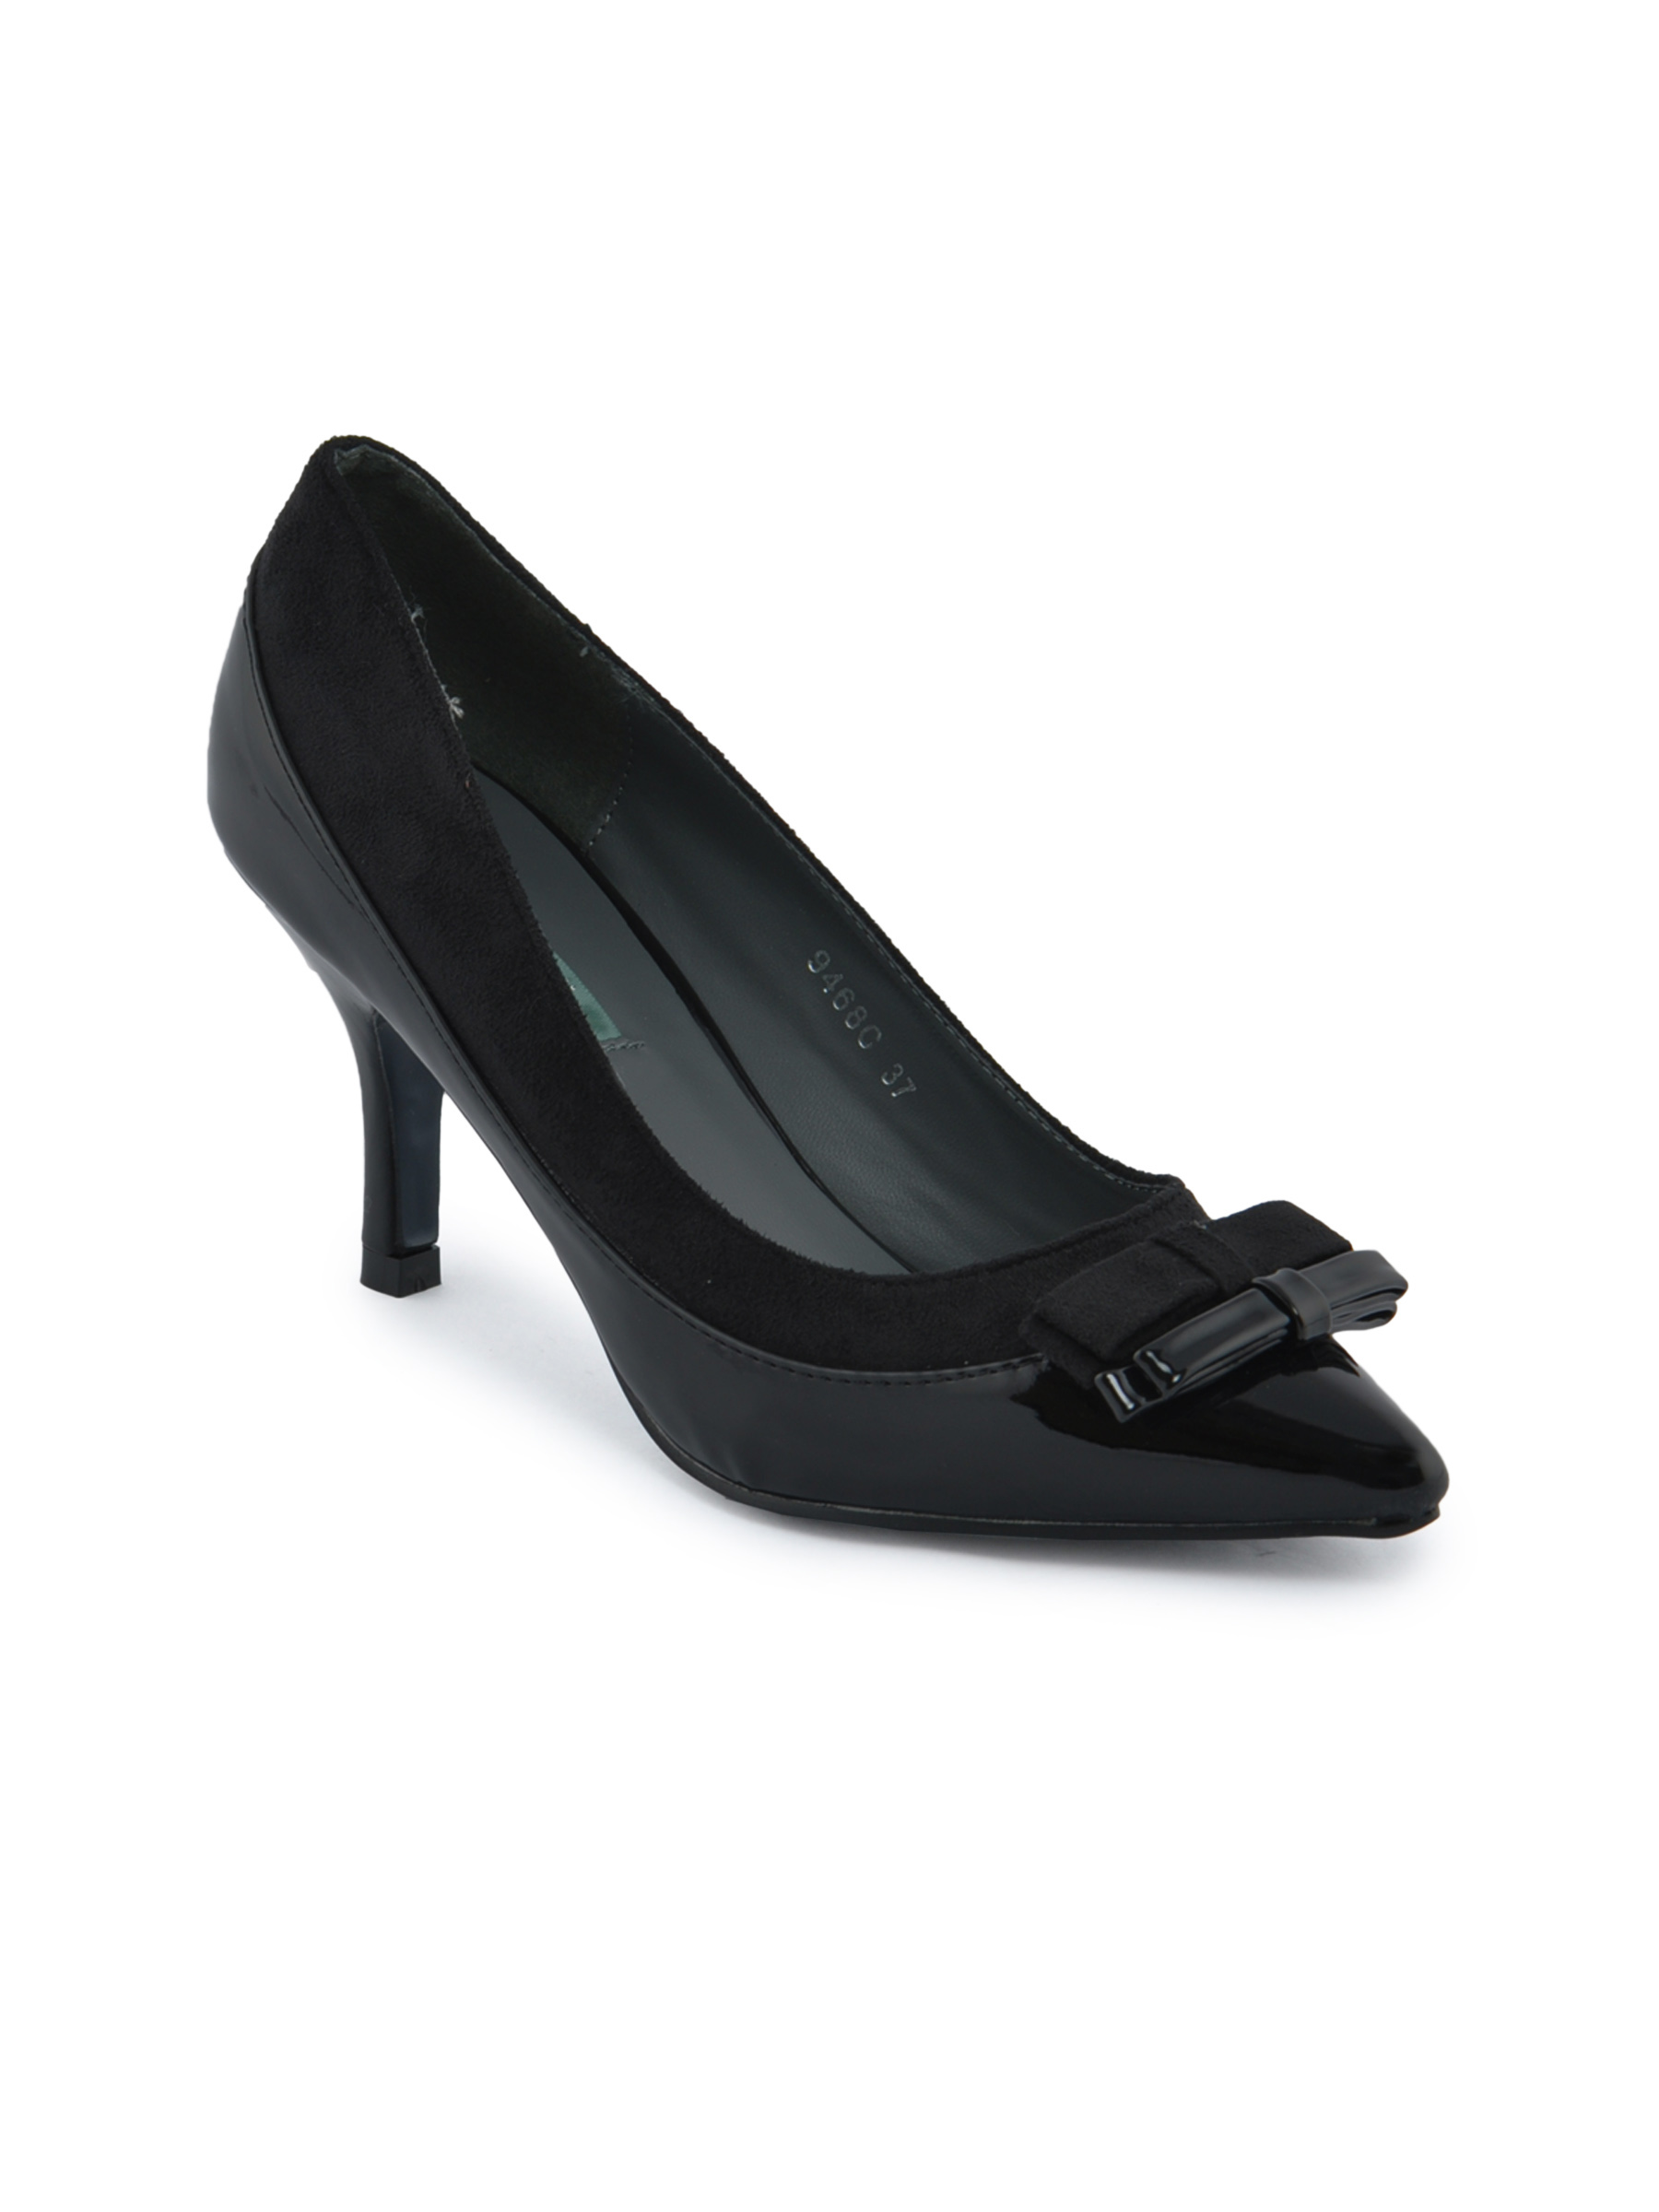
Catwalk Women Black Pumps
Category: Footwear / Shoes / Heels
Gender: Women
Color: Black
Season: Winter 2015
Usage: Casual